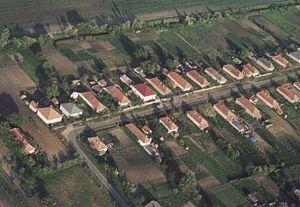
Bodroghalom est un village et une commune du comitat de Borsod-Abaúj-Zemplén en Hongrie.